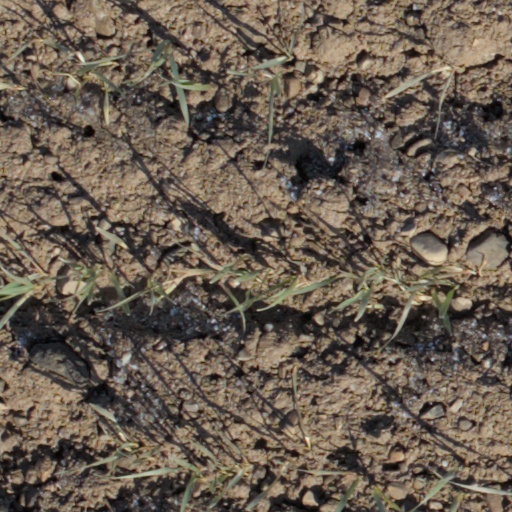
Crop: wheat